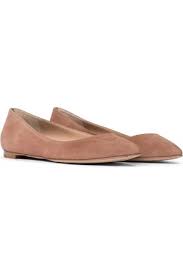
Label: Ballet Flat